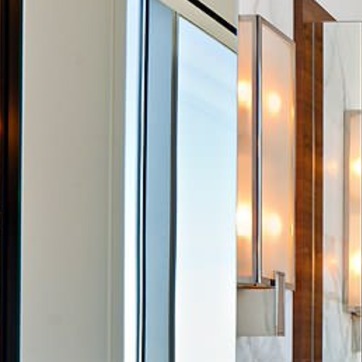
Material: mirror